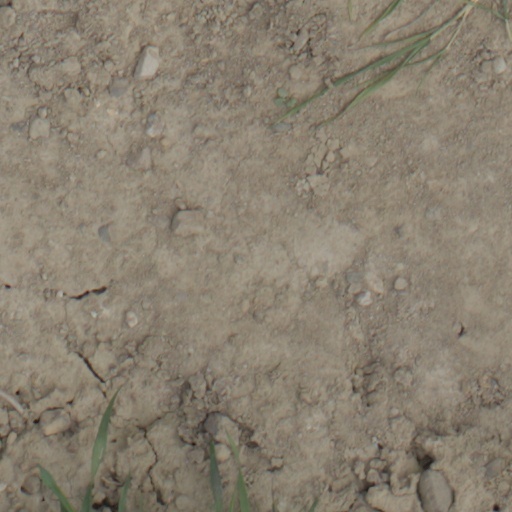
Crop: wheat